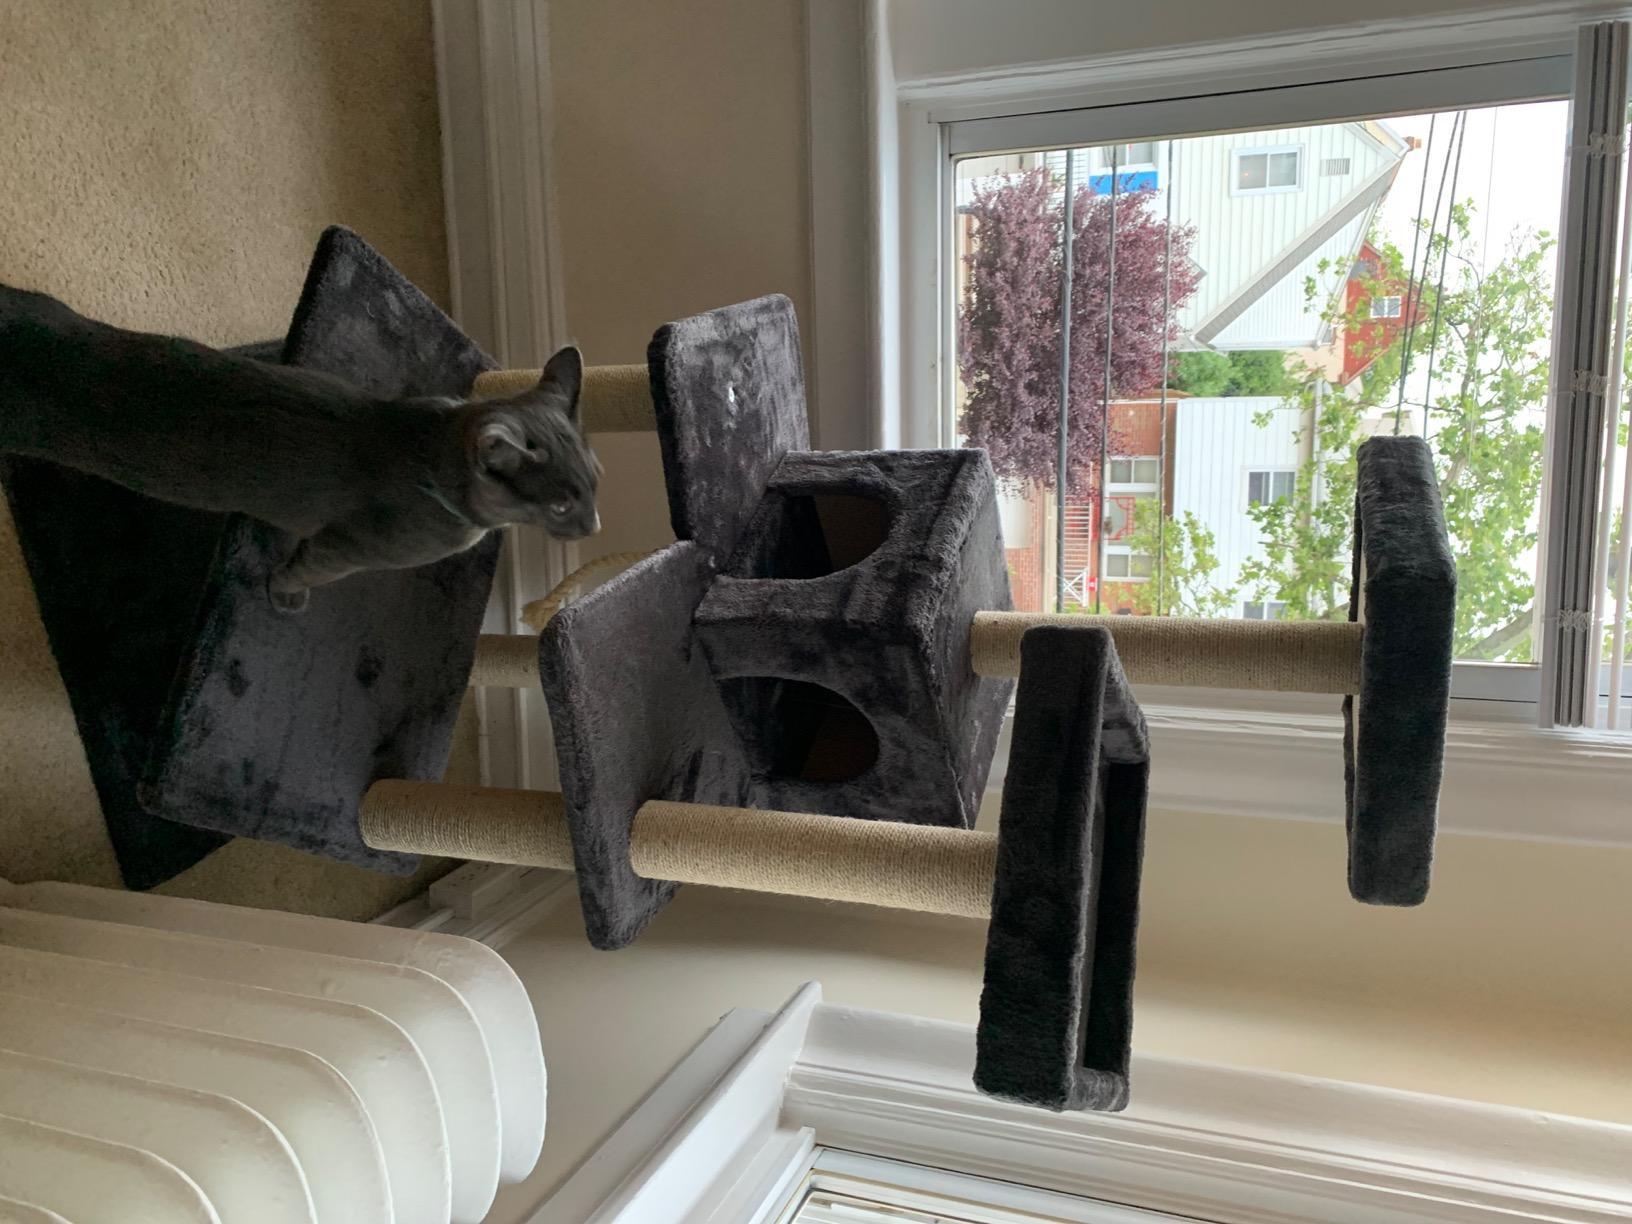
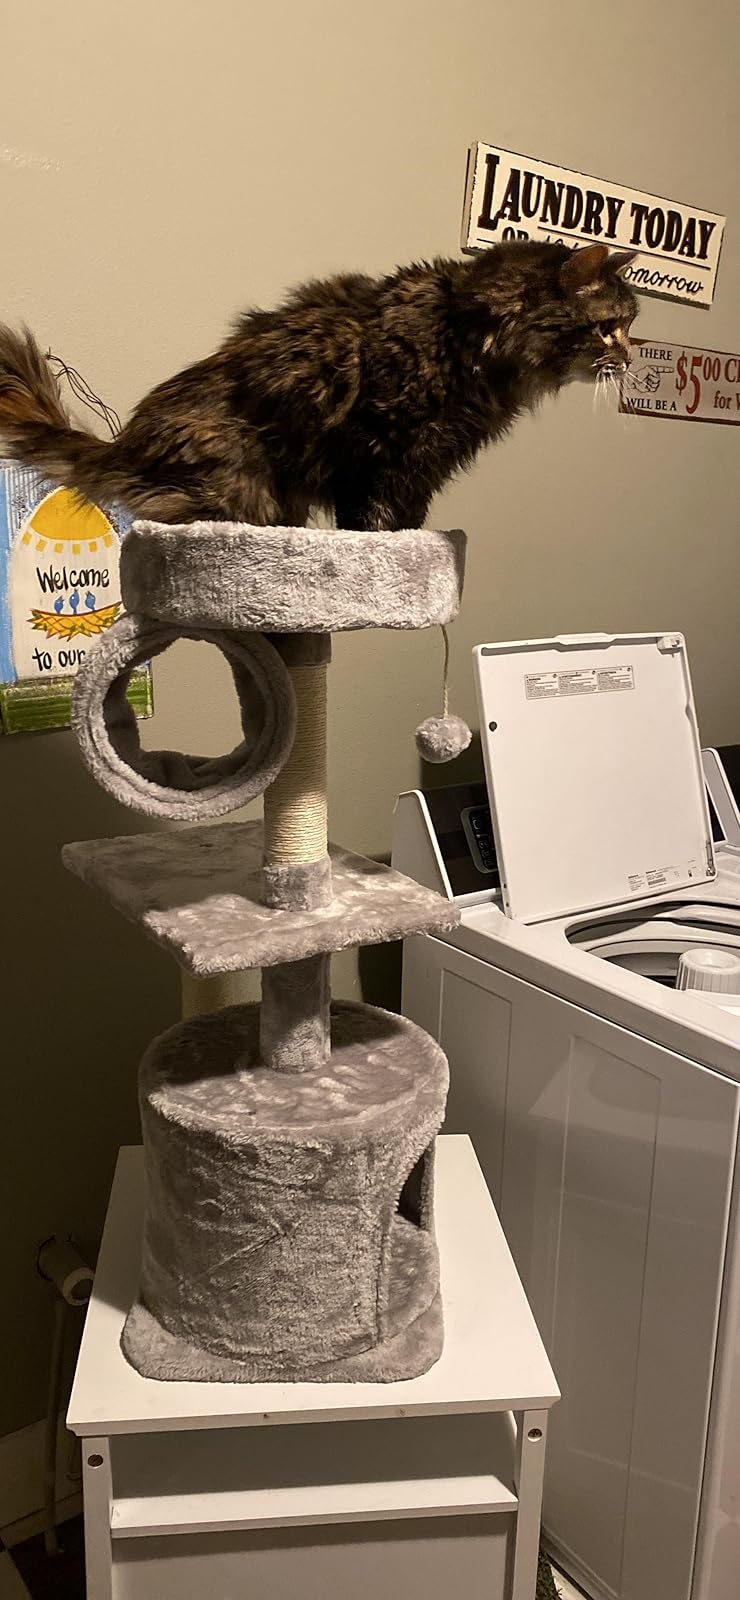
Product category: items_cat tree
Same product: no